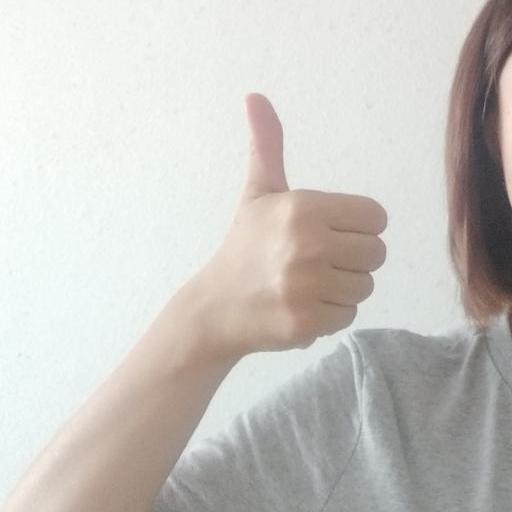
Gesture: like